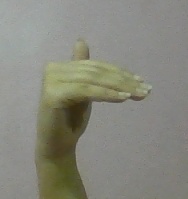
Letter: khaa